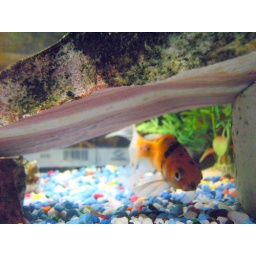
tiger going under a bridge